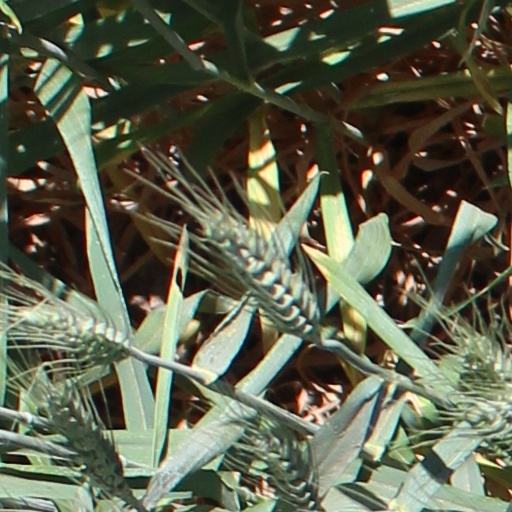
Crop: wheat